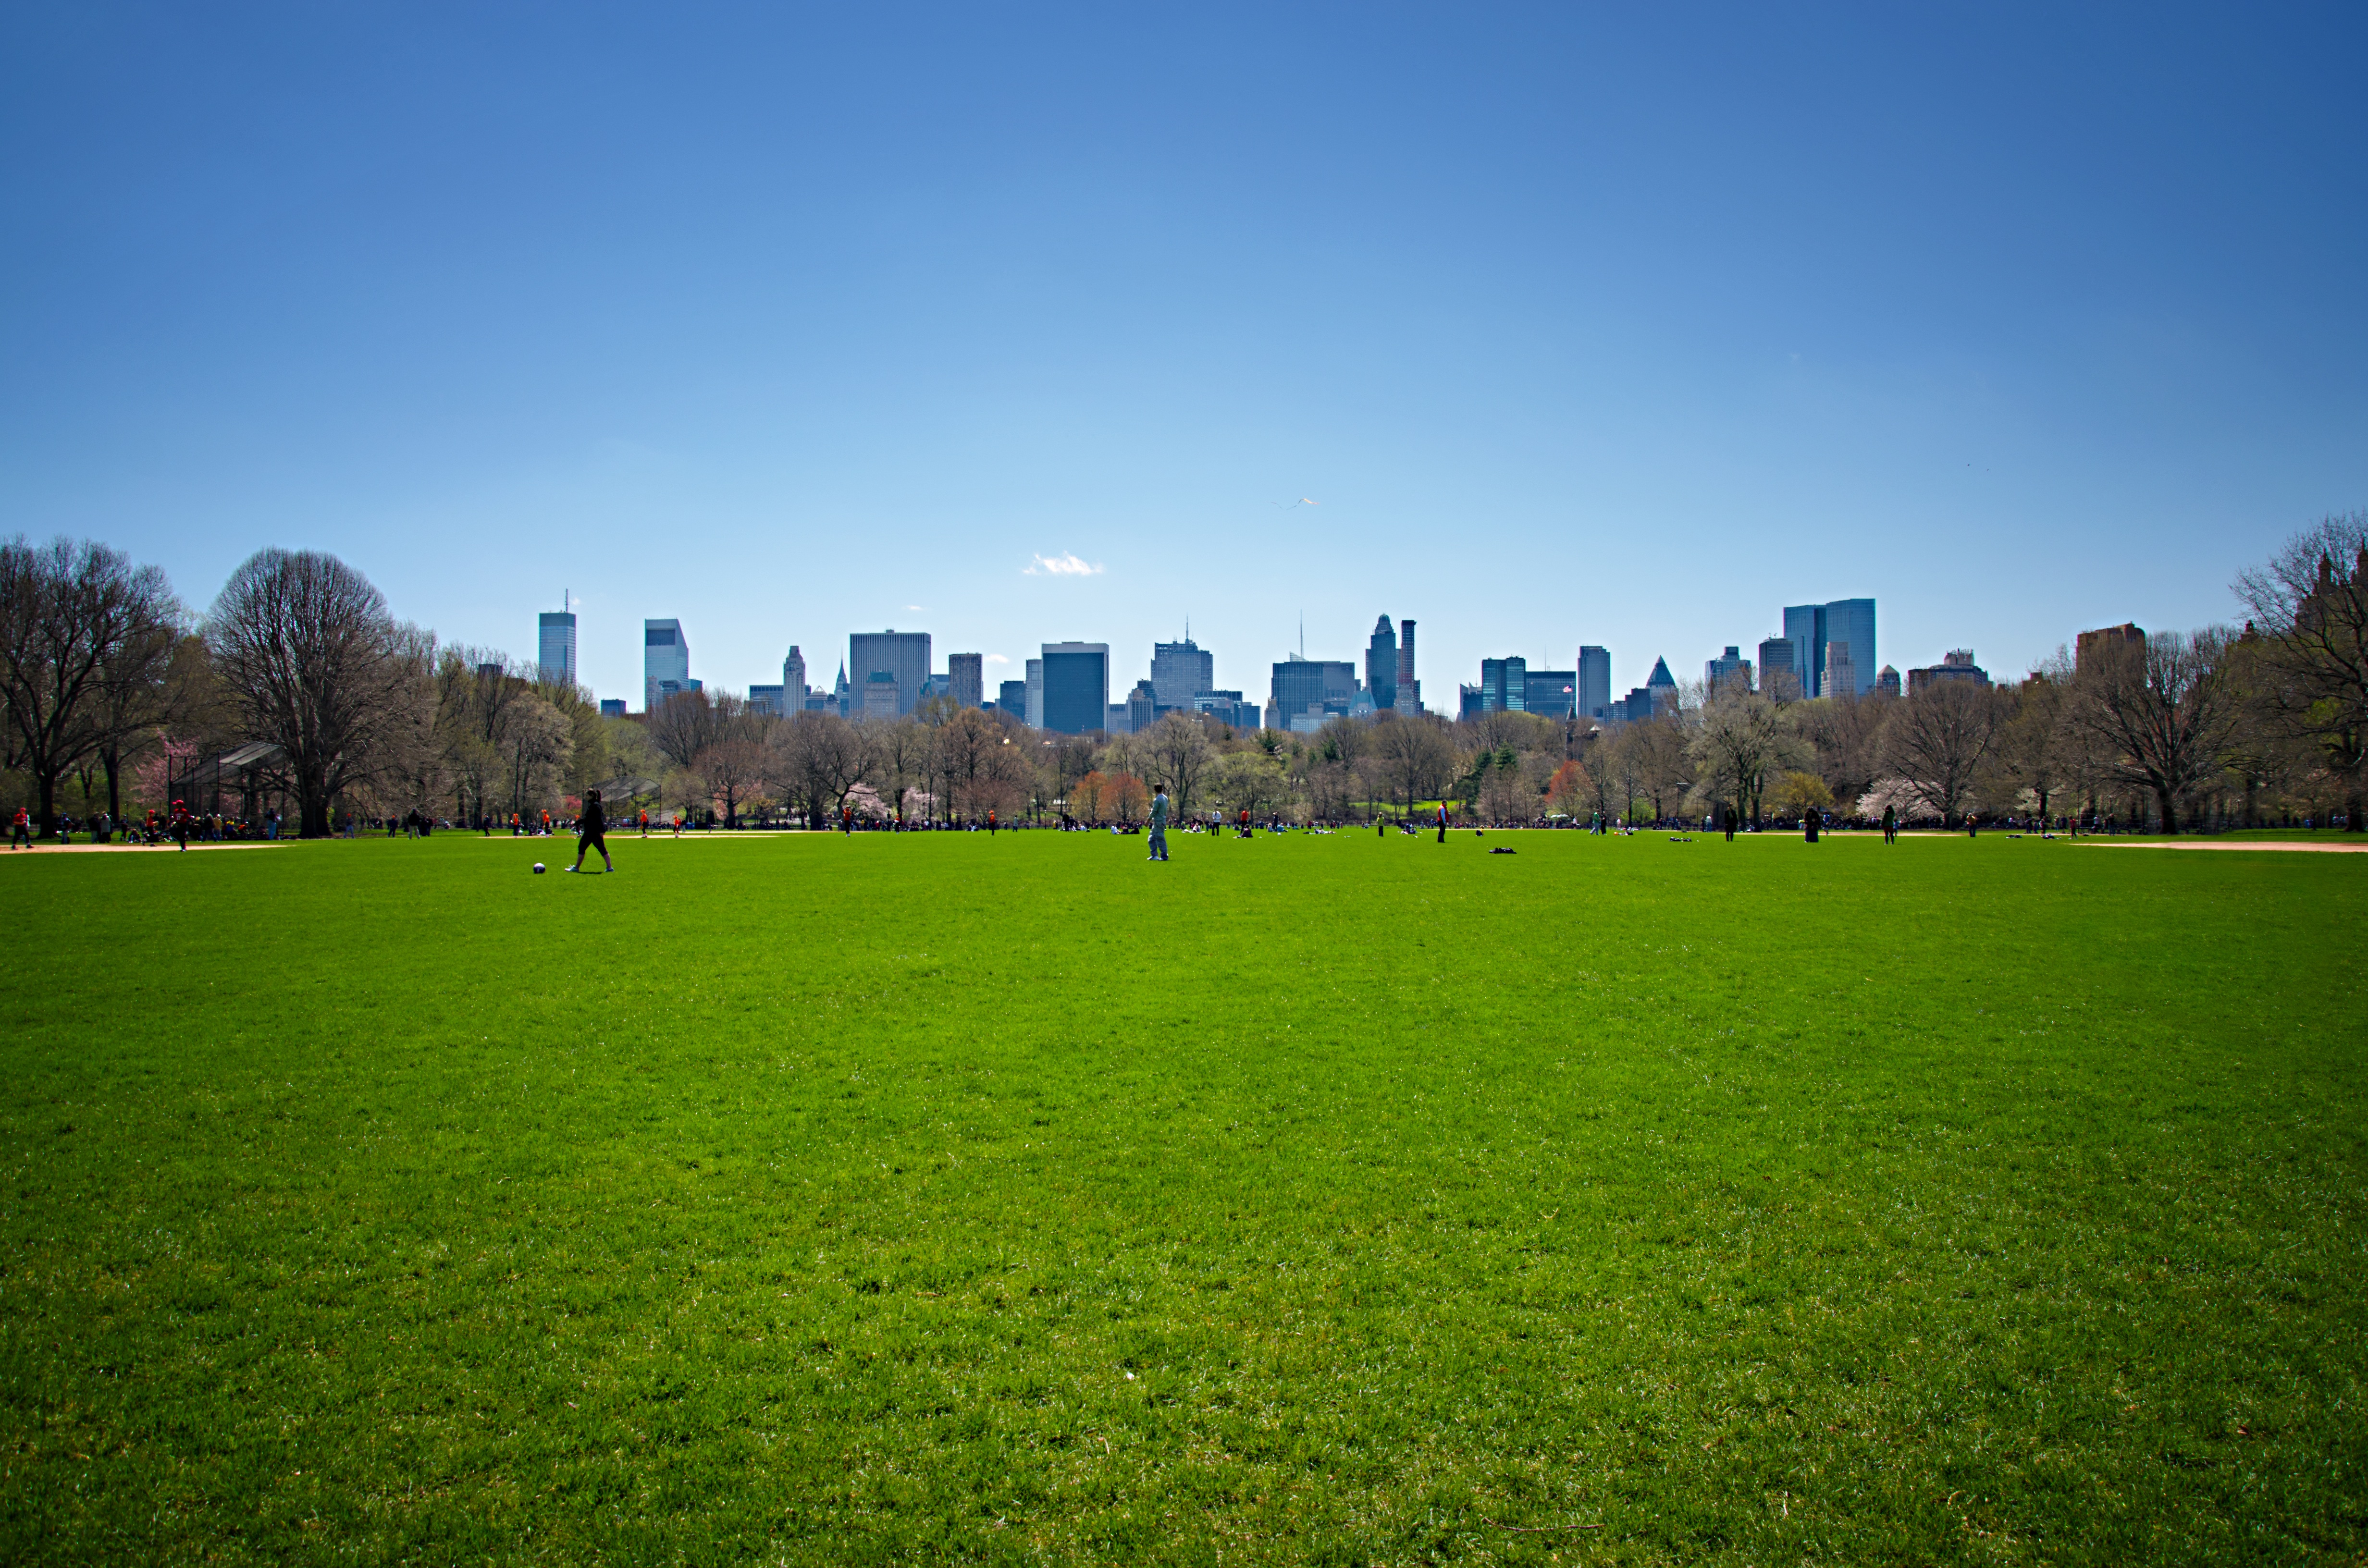
landscape, tree, nature, grass, horizon, cloud, structure, plant, sky, field, lawn, meadow, sunlight, morning, leaf, hill, flower, green, pasture, park, plain, grassland, habitat, rural area, natural environment, atmosphere of earth